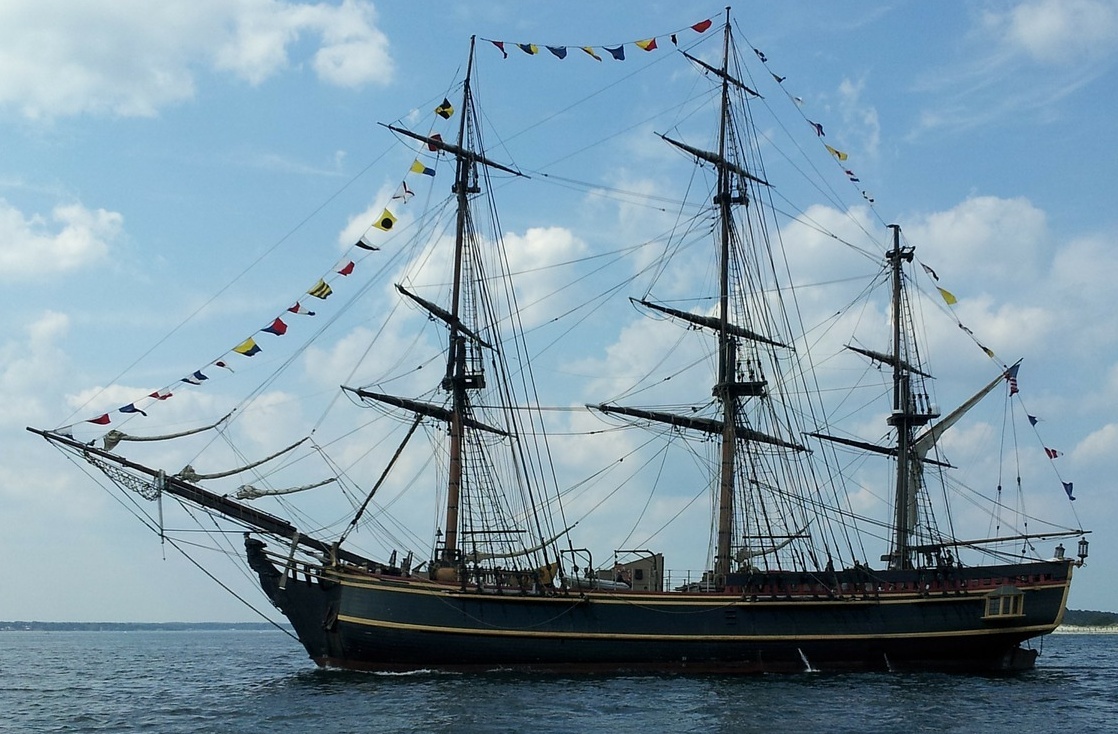
Vehicle type: Ships